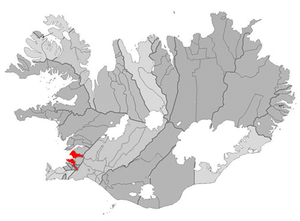
Reykjavik est la capitale de l'Islande. Elle se situe à environ 250 km au sud du cercle polaire arctique, ce qui en fait la capitale la plus septentrionale d'un État souverain. Elle s'étale entre deux fjords, dans une zone comptant de nombreuses sources chaudes, le long d'une baie. Elle est ainsi considérée comme la ville la « plus verte du monde » : on y compte environ 410 m² d'espaces verts par habitant.